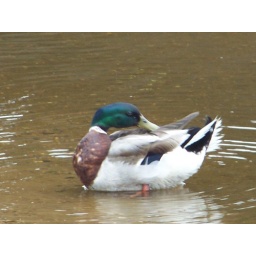
like a duck in water